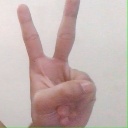
अक्षर: क